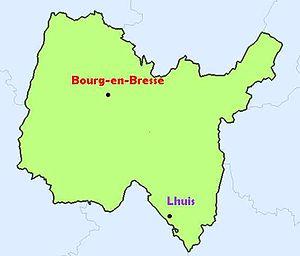
Lhuis est une commune française, située dans le département Ain en région Auvergne-Rhône-Alpes. Elle est chef-lieu de canton de l'Ain. Ses habitants s'appellent les Lhuisards.